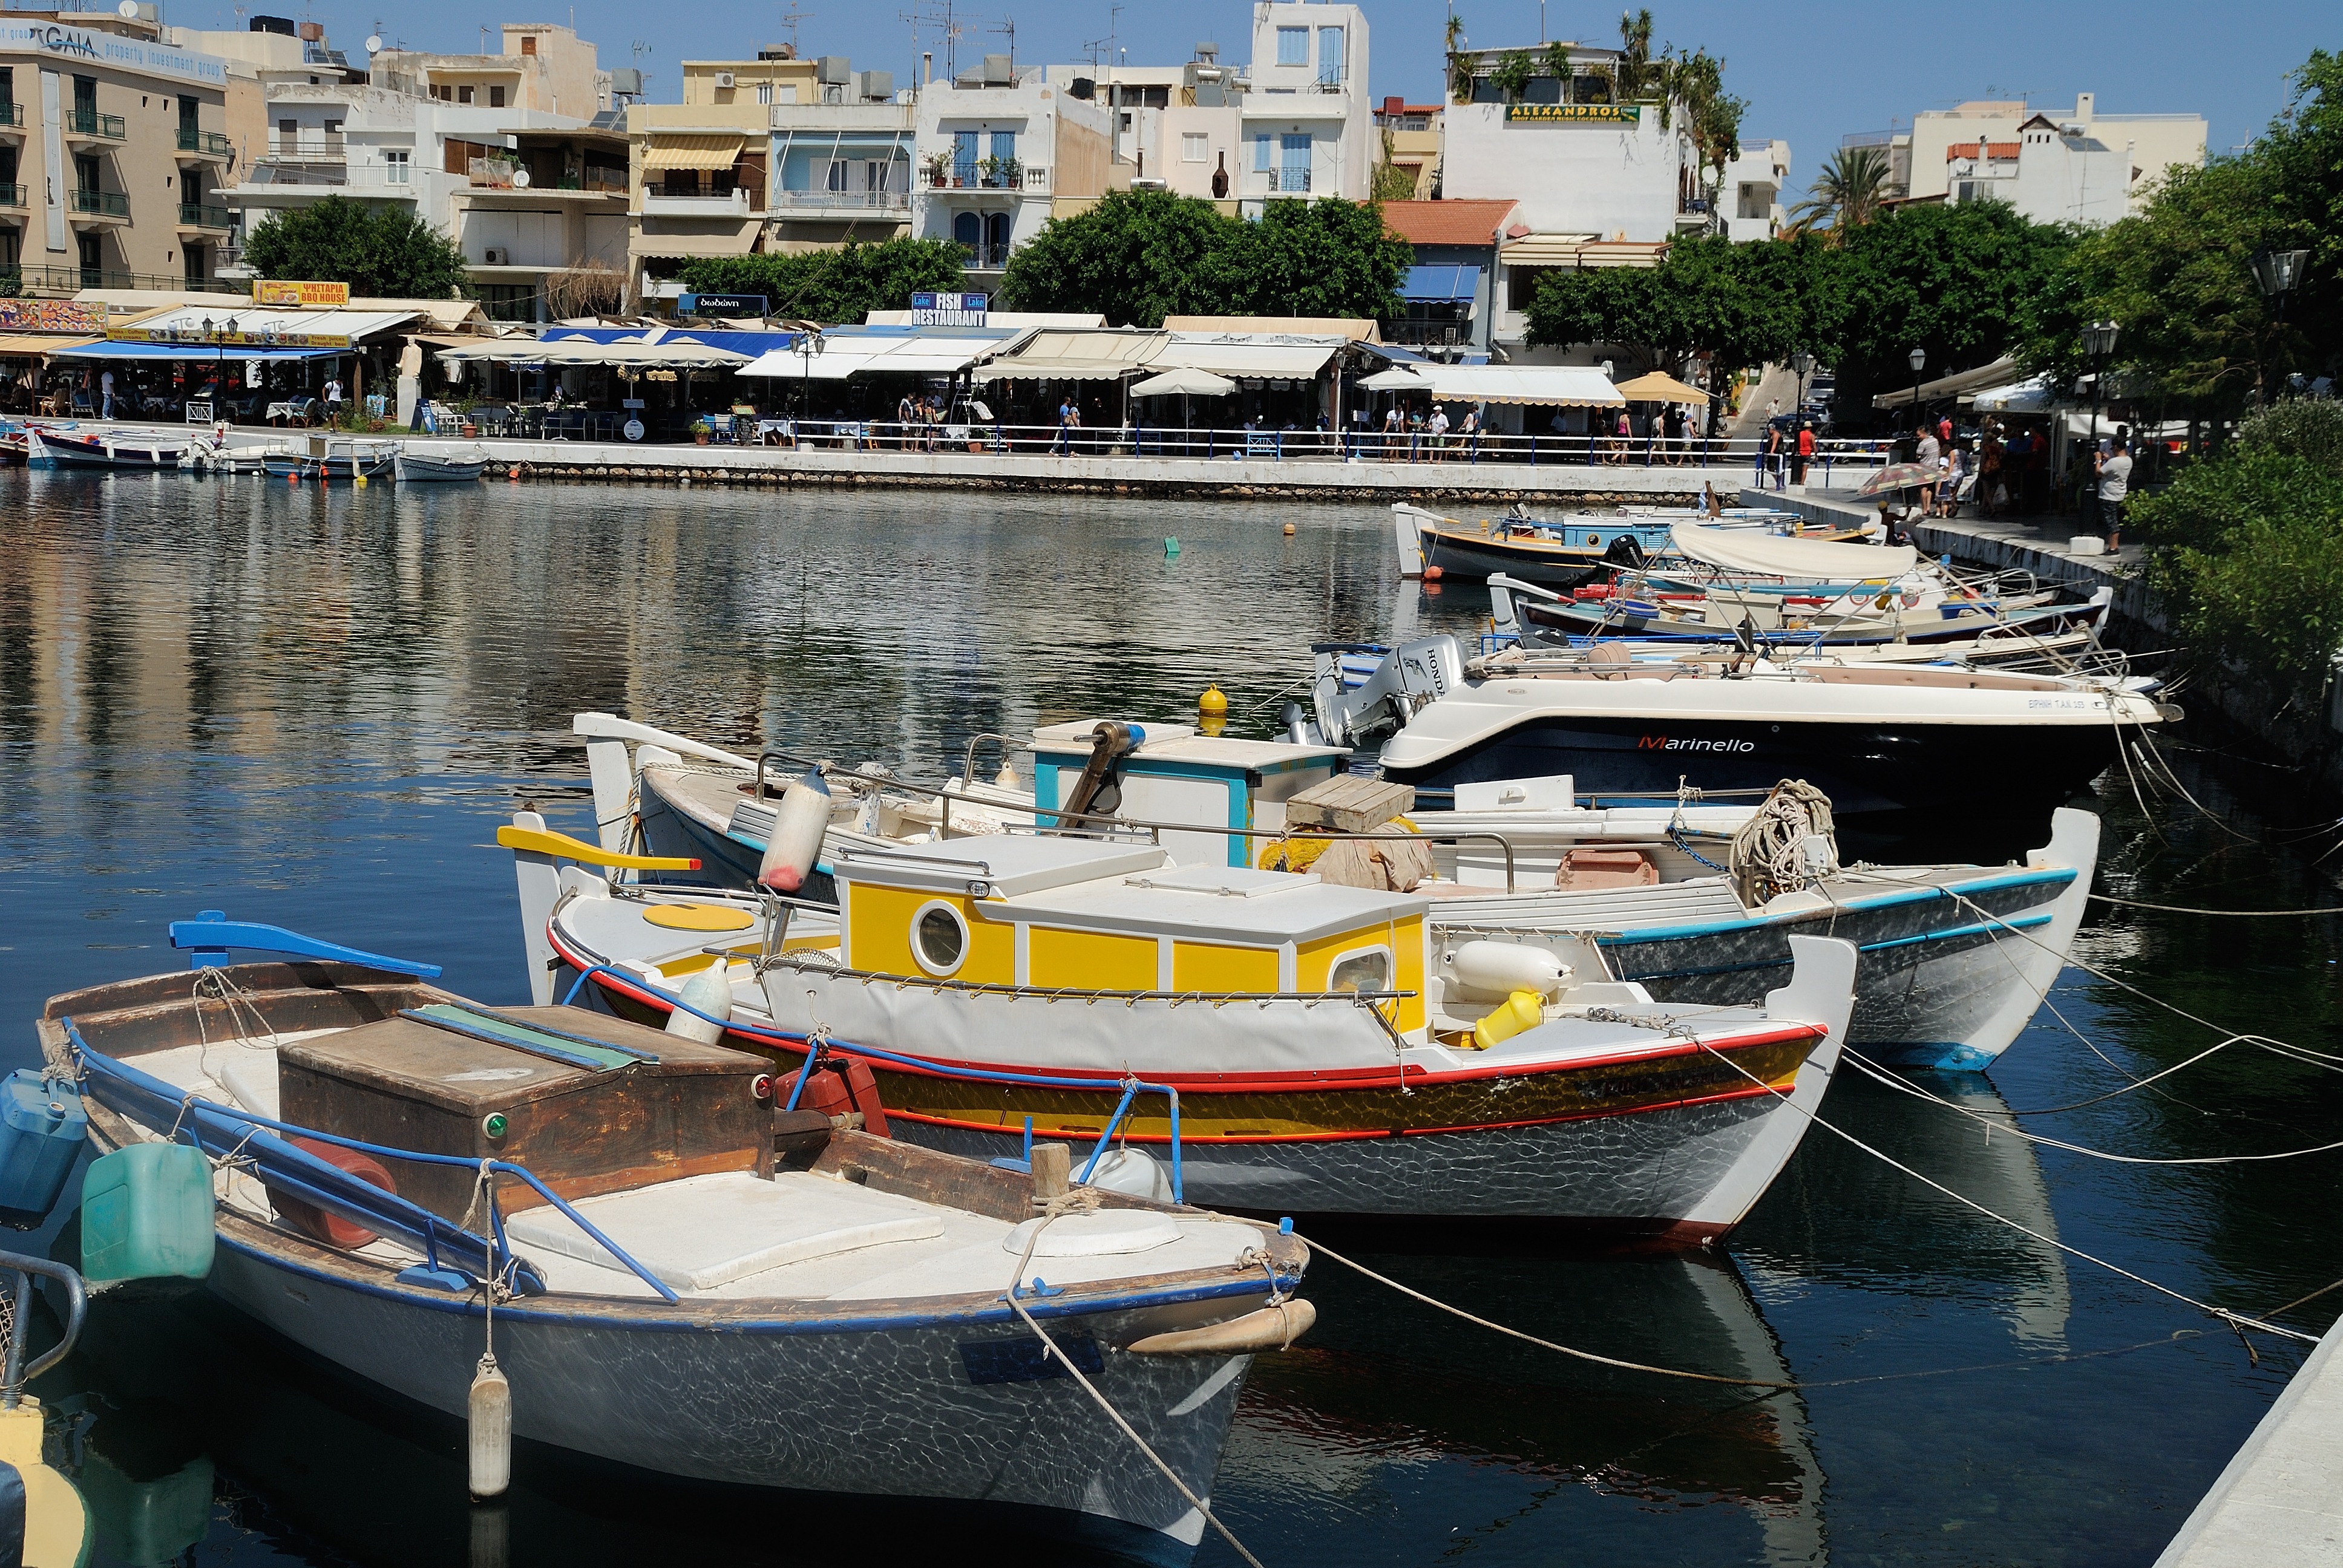
sea, water, dock, boat, vehicle, holiday, harbor, marina, port, waterway, boating, boats, watercraft, crete, fishing vessel, fishing boats, agios nikolaos, watercraft rowing